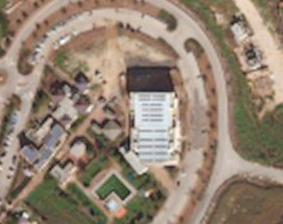
Building: Gan Ner Sports Hall
Country: Israel
Year built: 2008
Indoor sporting arena located in Gan Ner, Israel Gan Ner Sports Hall Location Gan Ner Owner Gilboa Regional Council Capacity 2,057 Construction Opened 2008 Expanded 2010 Tenants Hapoel Gilboa Galil The Gan Ner Sports Hall ( Hebrew : היכל הספורט גן נר ) is an indoor sporting arena located in Gan Ner , Israel , and is the home of basketball team Hapoel Gilboa Galil . When the arena was inaugurated in 2008 it held 900 seats. The arena was expanded to 2,057 in 2010 to meet ULEB criteria for hosting a game in the Eurocup competition.  The arena has not been approved even after the expansion, as ULEB demand a capacity of 3,000 seats. In April 2012, the arena hosted the 2011–12 BIBL final four, which saw the home team take the cup. 32°31′53″N 35°20′19″E / 32.53139°N 35.33861°E / 32.53139; 35.33861 References